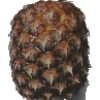
Label: Pineapple 1